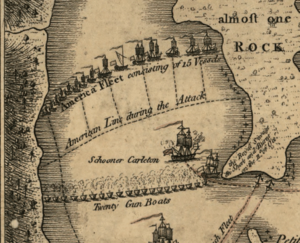
Invasionen af Canada (1775) / Carletons modoffensiv / Skibsbygning og politik
Et kort som viser enhederne i slaget ved Valcour Island
Invasionen af Canada i 1775 var det første store militære initiativ, som Den kontinentale hær iværksatte under den amerikanske uafhængighedskrig. En ekspedition forlod Fort Ticonderoga i New York, USA under Richard Montgomery hvorefter den belejrede og erobrede Fort Saint-Jean i Quebec, Canada, og var tæt på at tage den britiske general Guy Carleton til fange, da man erobrede Montreal. Den anden ekspedition forlod Cambridge, Massachusetts under Benedict Arnold og rykkede med stort besvær gennem vildnisset i Maine til Quebec. De to styrker forenedes der, men blev besejret i Slaget ved Quebec i december 1775.